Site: brandenburg
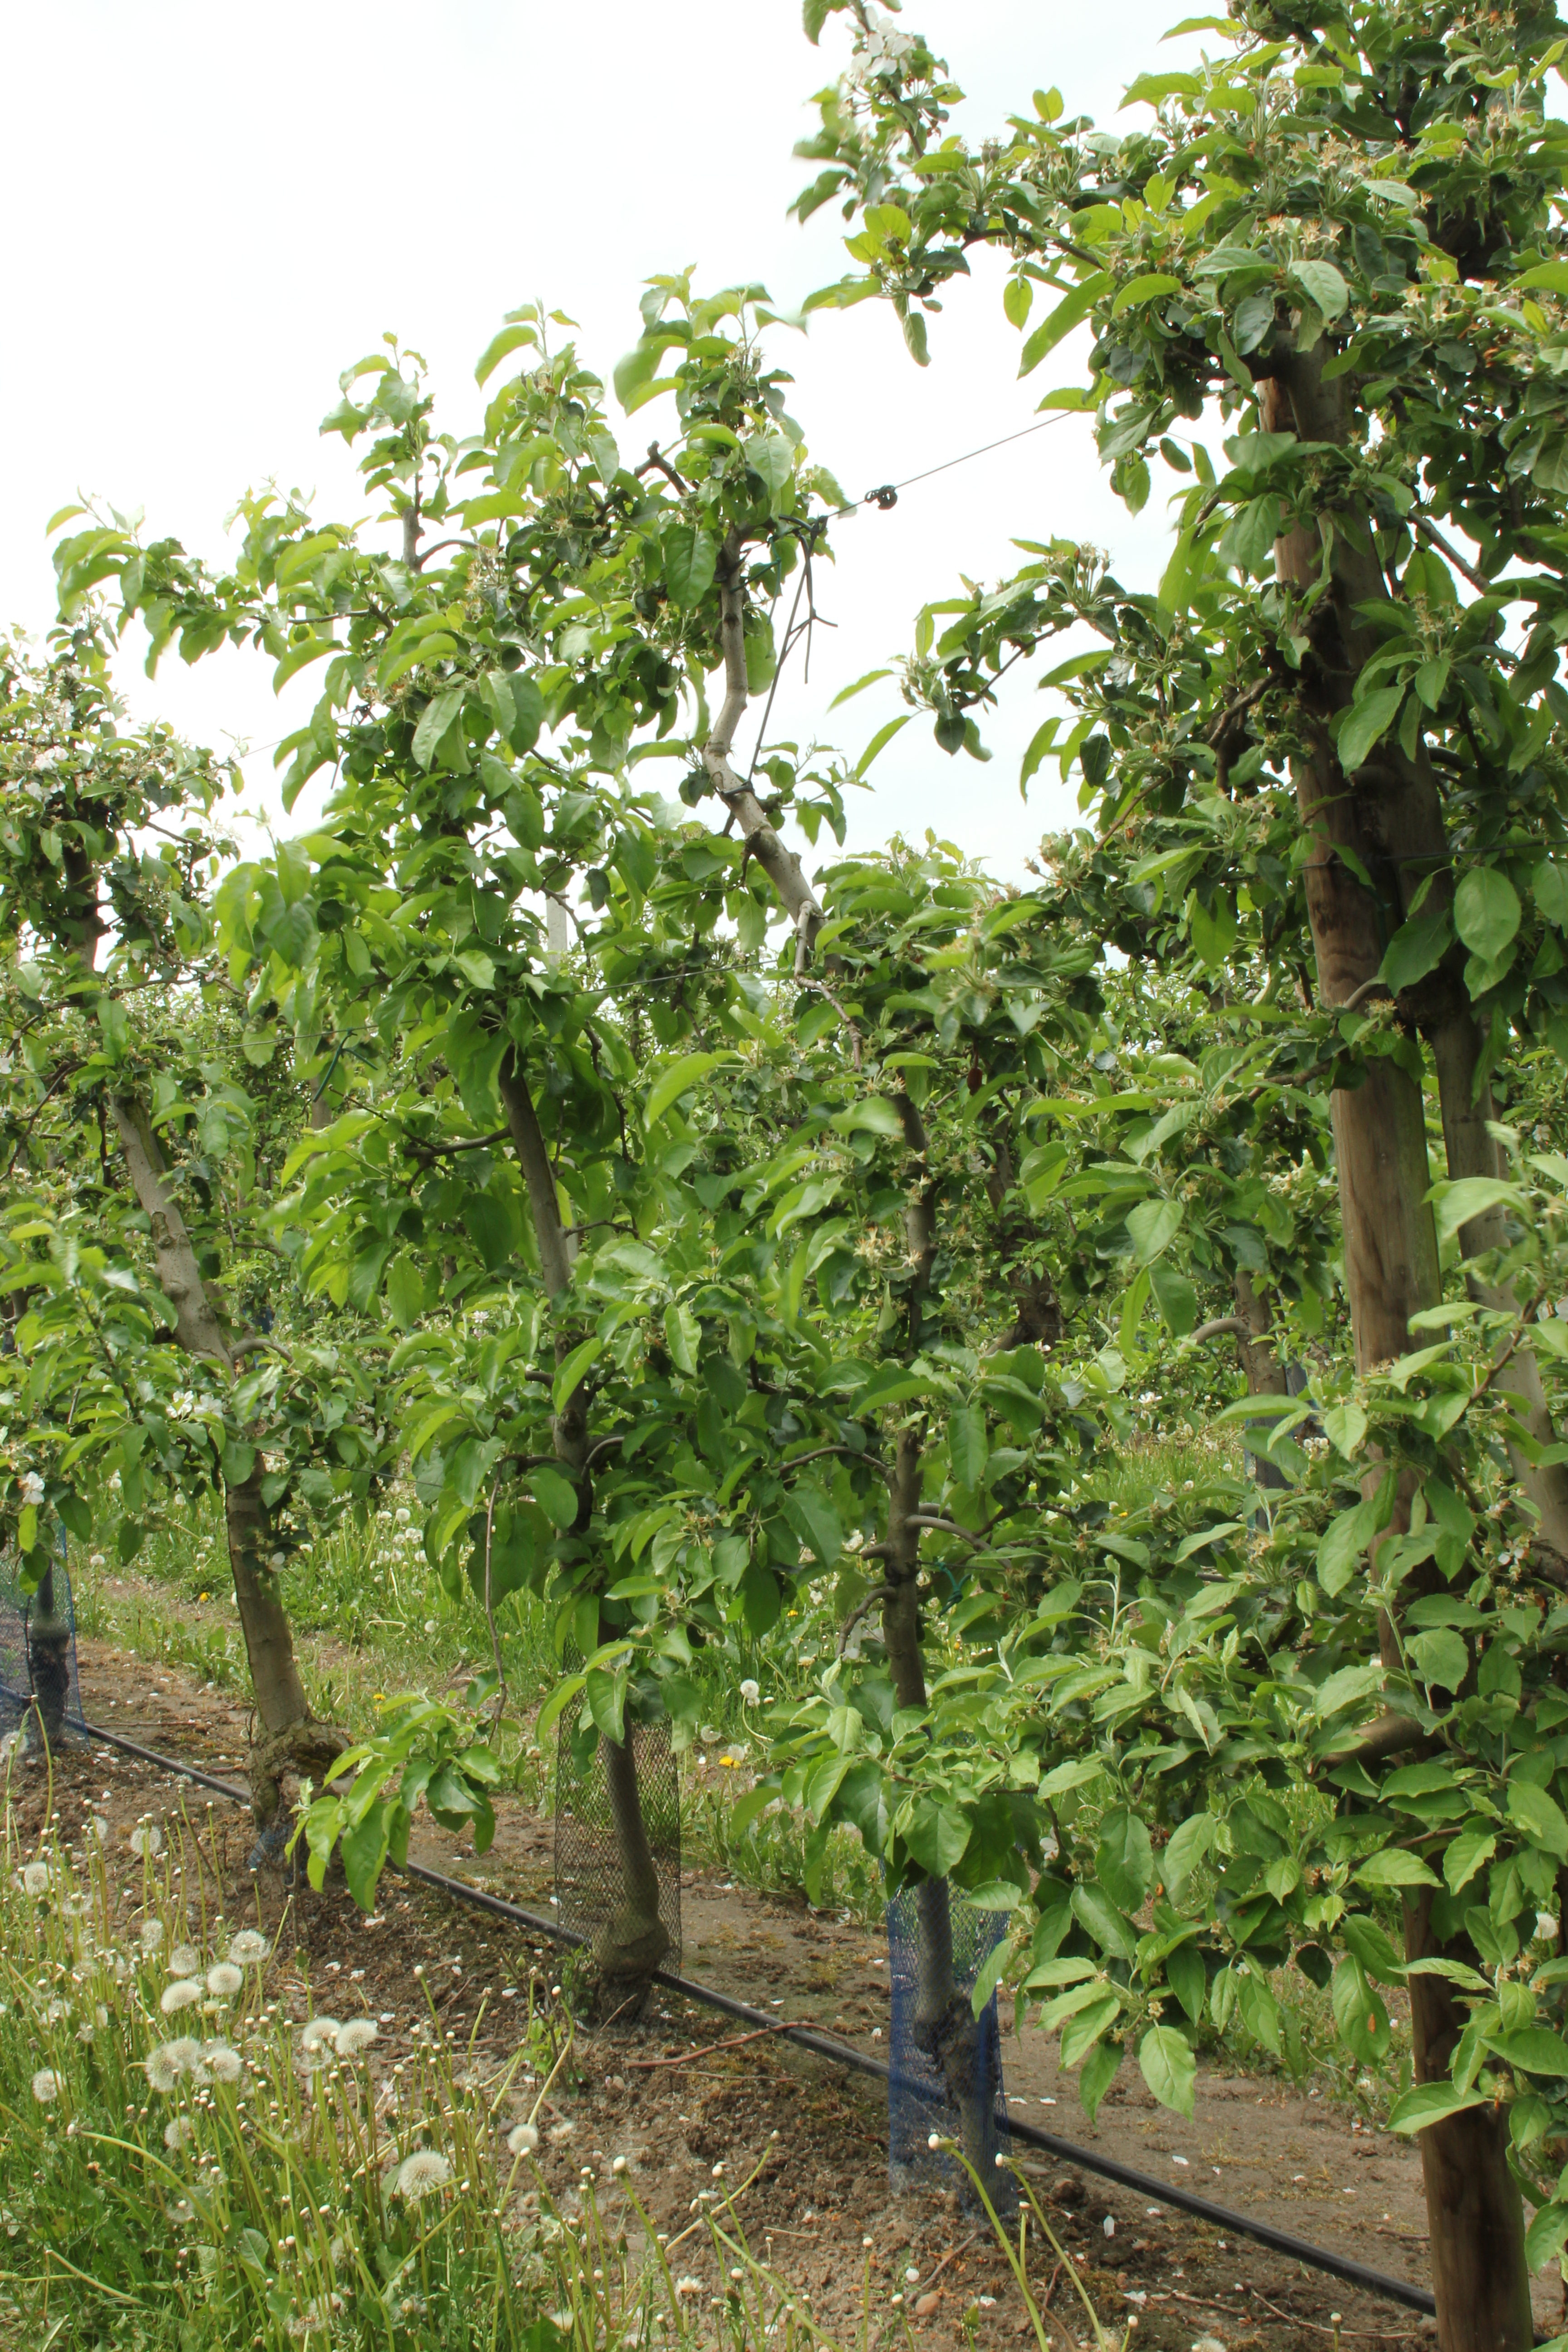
Growth stage (BBCH 67): Flowering